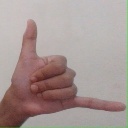
अक्षर: द